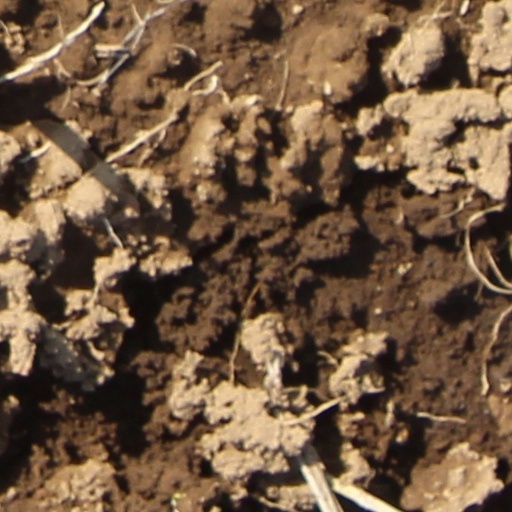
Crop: wheat